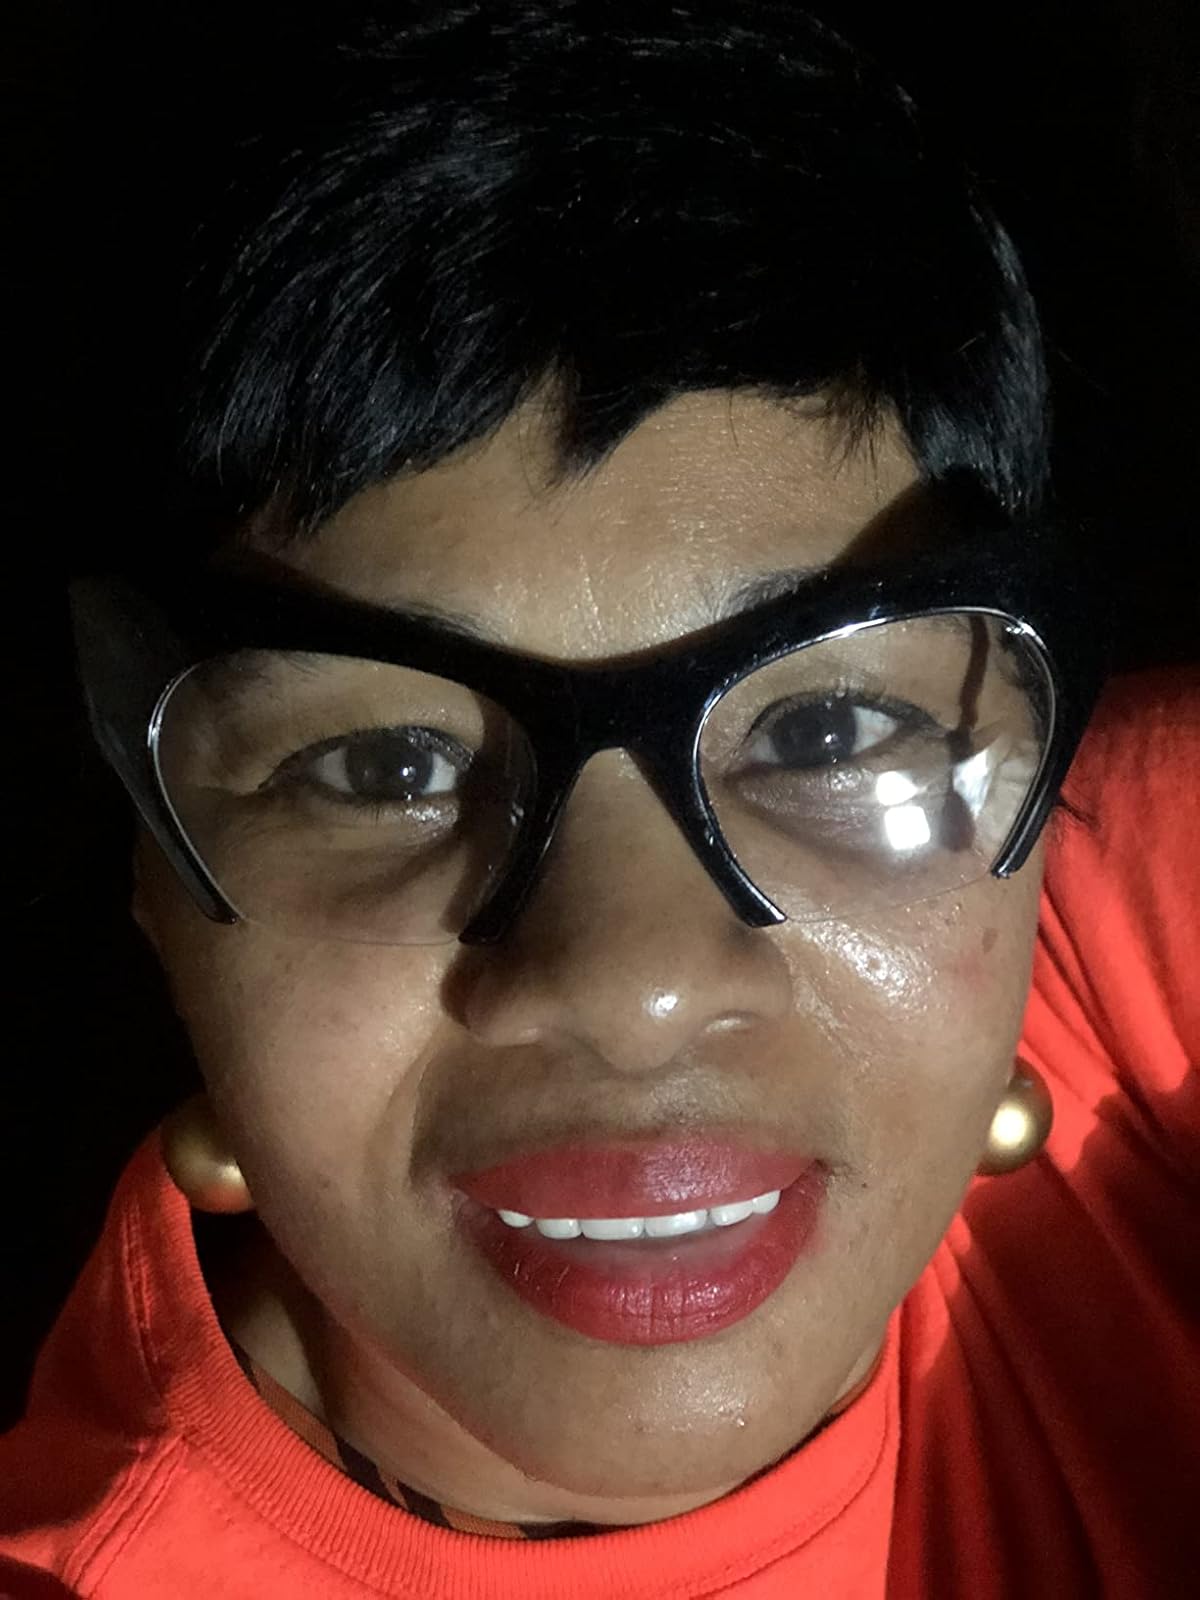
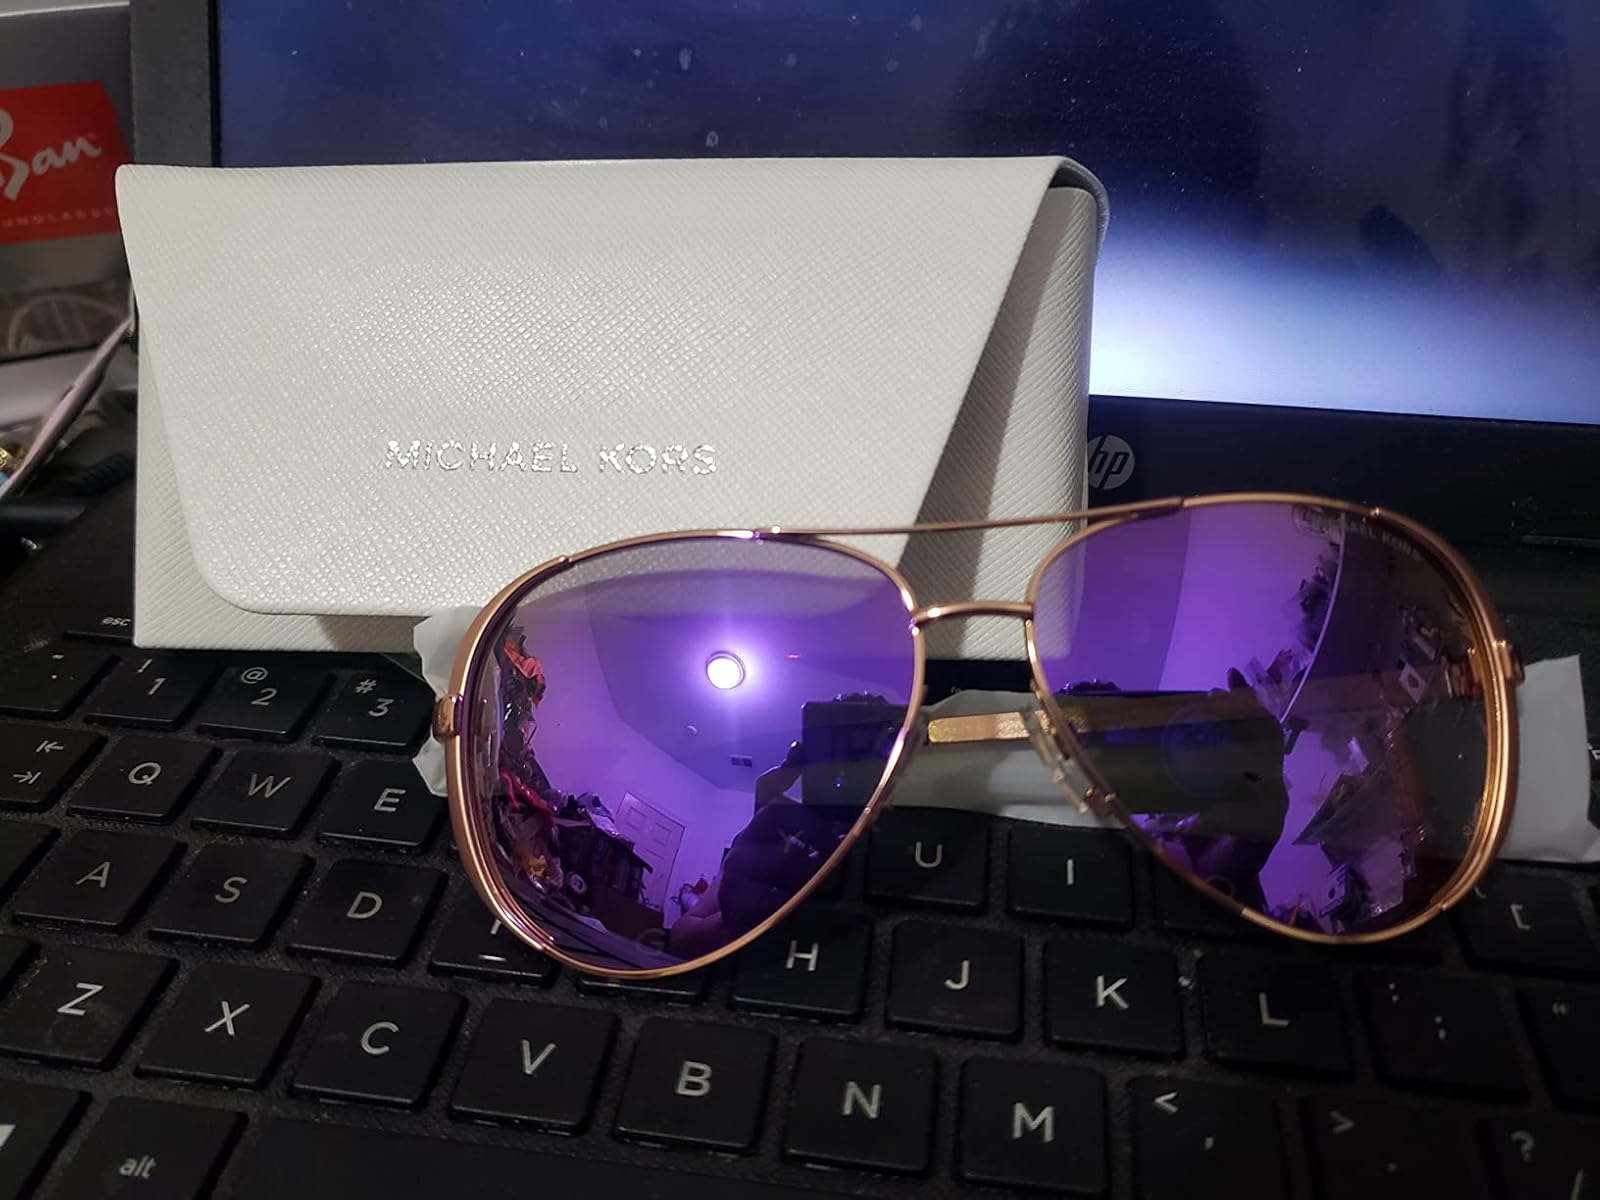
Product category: accessories_sunglasses
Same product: no